Duke of Grafton

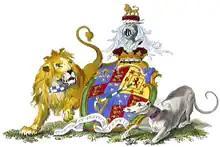
Arms of the Dukes of Grafton

The heir apparent is the present holder's son, Alfred James Charles FitzRoy, Earl of Euston (b. 2012).